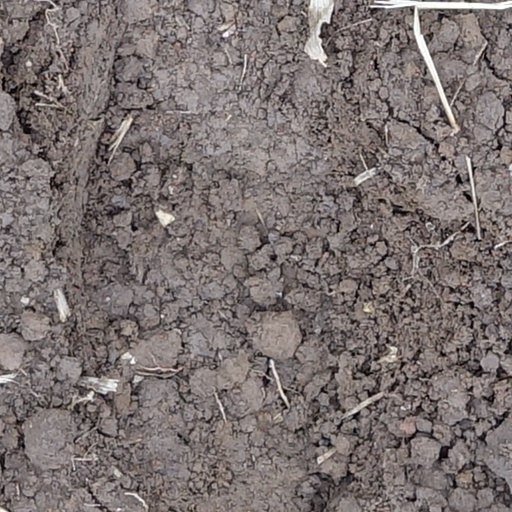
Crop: wheat